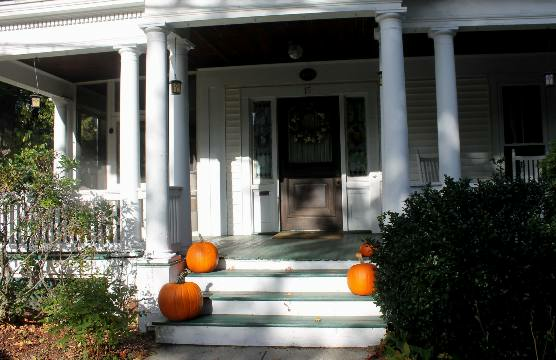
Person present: No